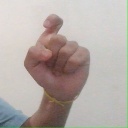
अक्षर: इ